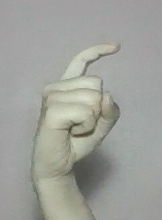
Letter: ra